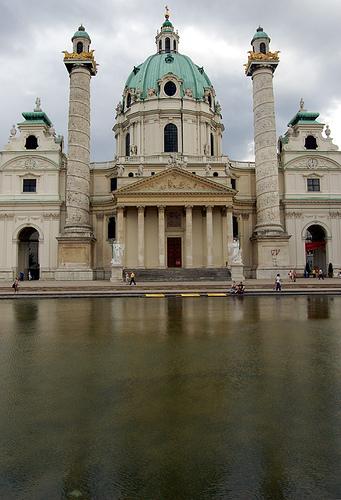
Weather: rain or strom